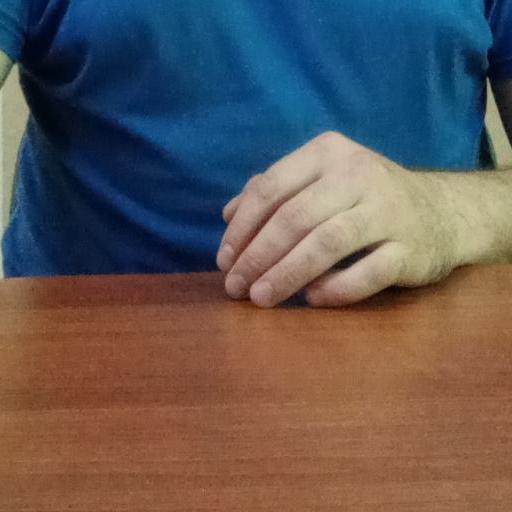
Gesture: no_gesture